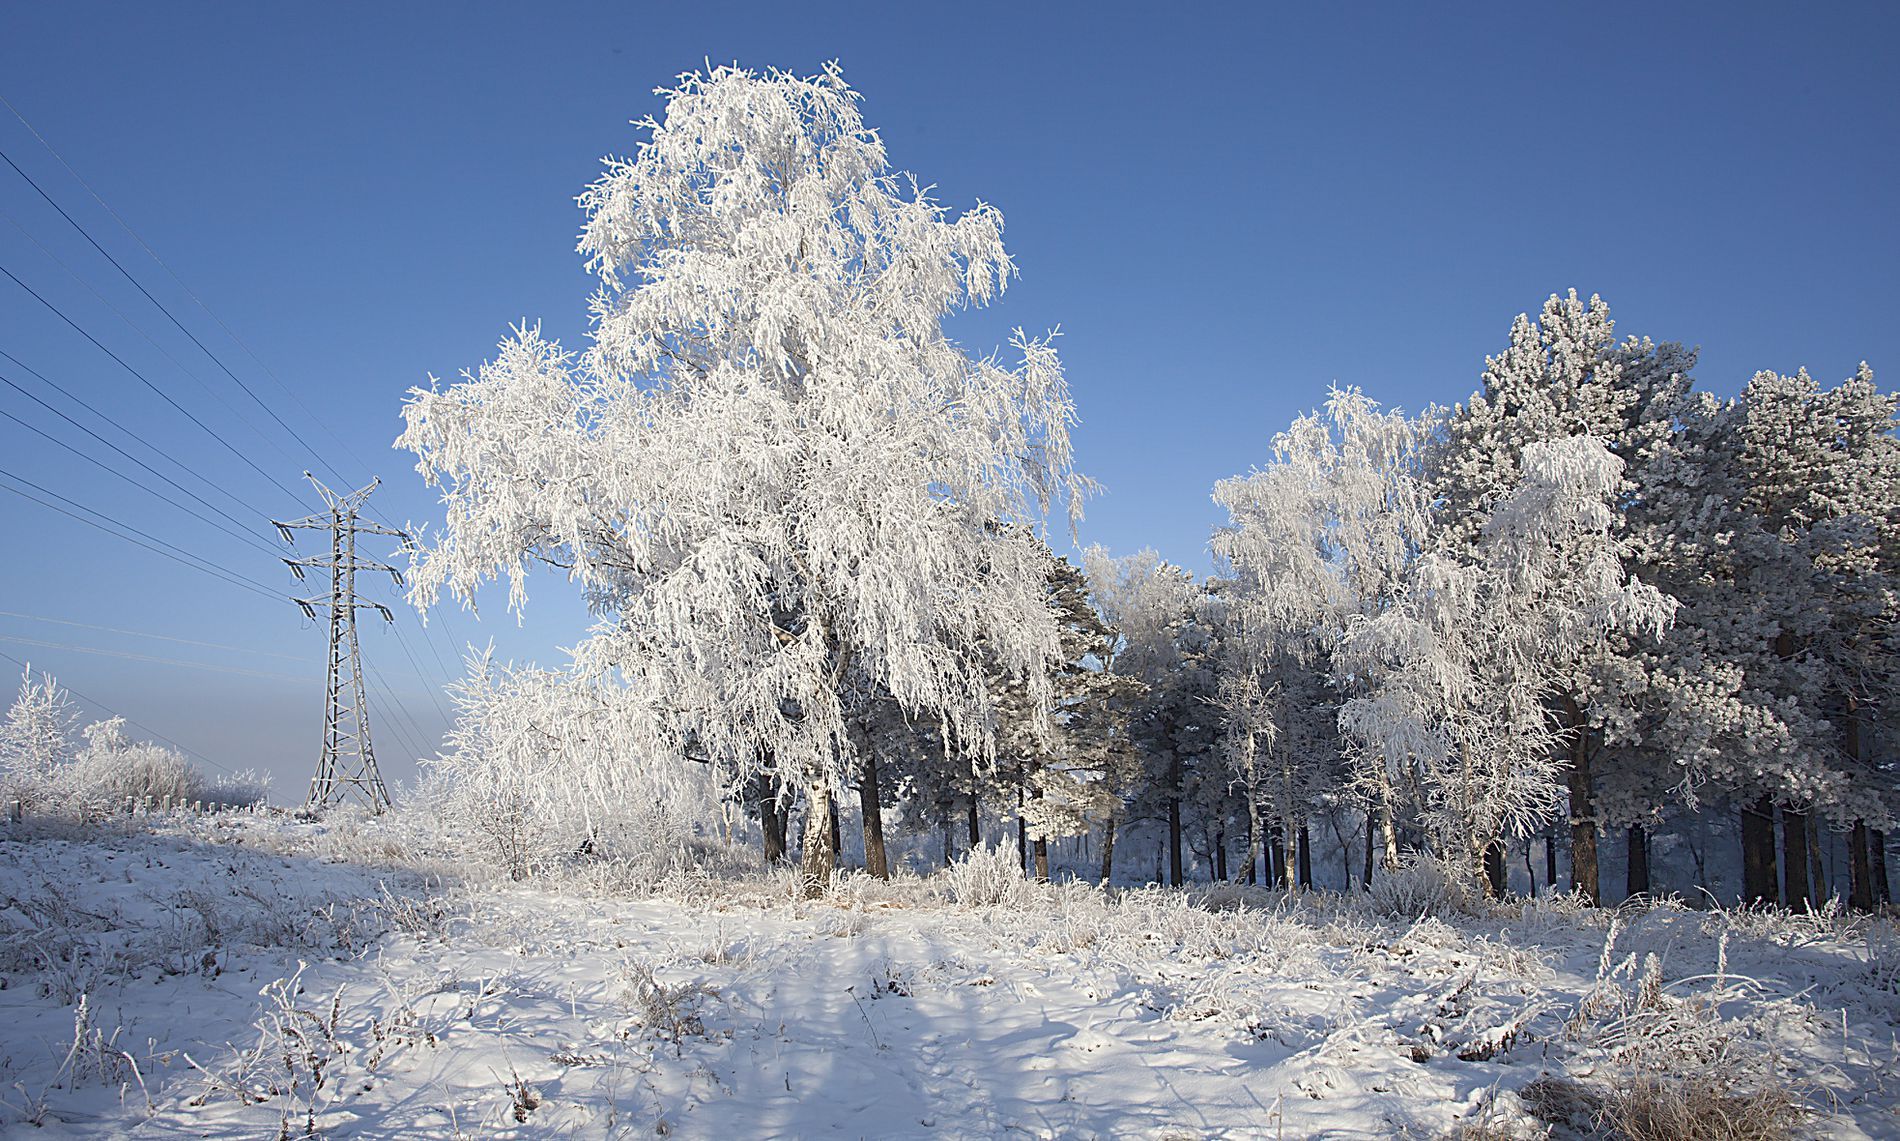
Winter Landscape
The image is a winter landscape featuring trees completely covered in white snow against a vivid blue sky.
 An electrical transmission tower is visible on the left side of the image.
The ground is blanketed in pristine snow, with some vegetation poking through the surface.
 A line of frost covered trees extends along the right side of the frame.
Winter landscape featuring snow covered trees against a brilliant blue sky.
Power lines intersect the scene, while pristine snow blankets the ground.
Angle  Eye level shot.
Color Palette whites and deep blues.
Photography Style  Landscape photograph.
Lighting  Bright, natural daylight.
Labels: Ice, Nature, Outdoors, Weather, Utility Pole, Frost, Snow, Scenery, Plant, Tree, Cable, Power Lines, Landscape, Fir, Vegetation, Electric Transmission Tower, sky, trees
Camera: Canon Canon EOS 5D Mark II
Lens: EF17-40mm f/4L USM, Canon EF 17-40mm f/4L
Aperture: F14
Exposure: 1/200 sec
ISO: 100
Focal length: 17.0 mm